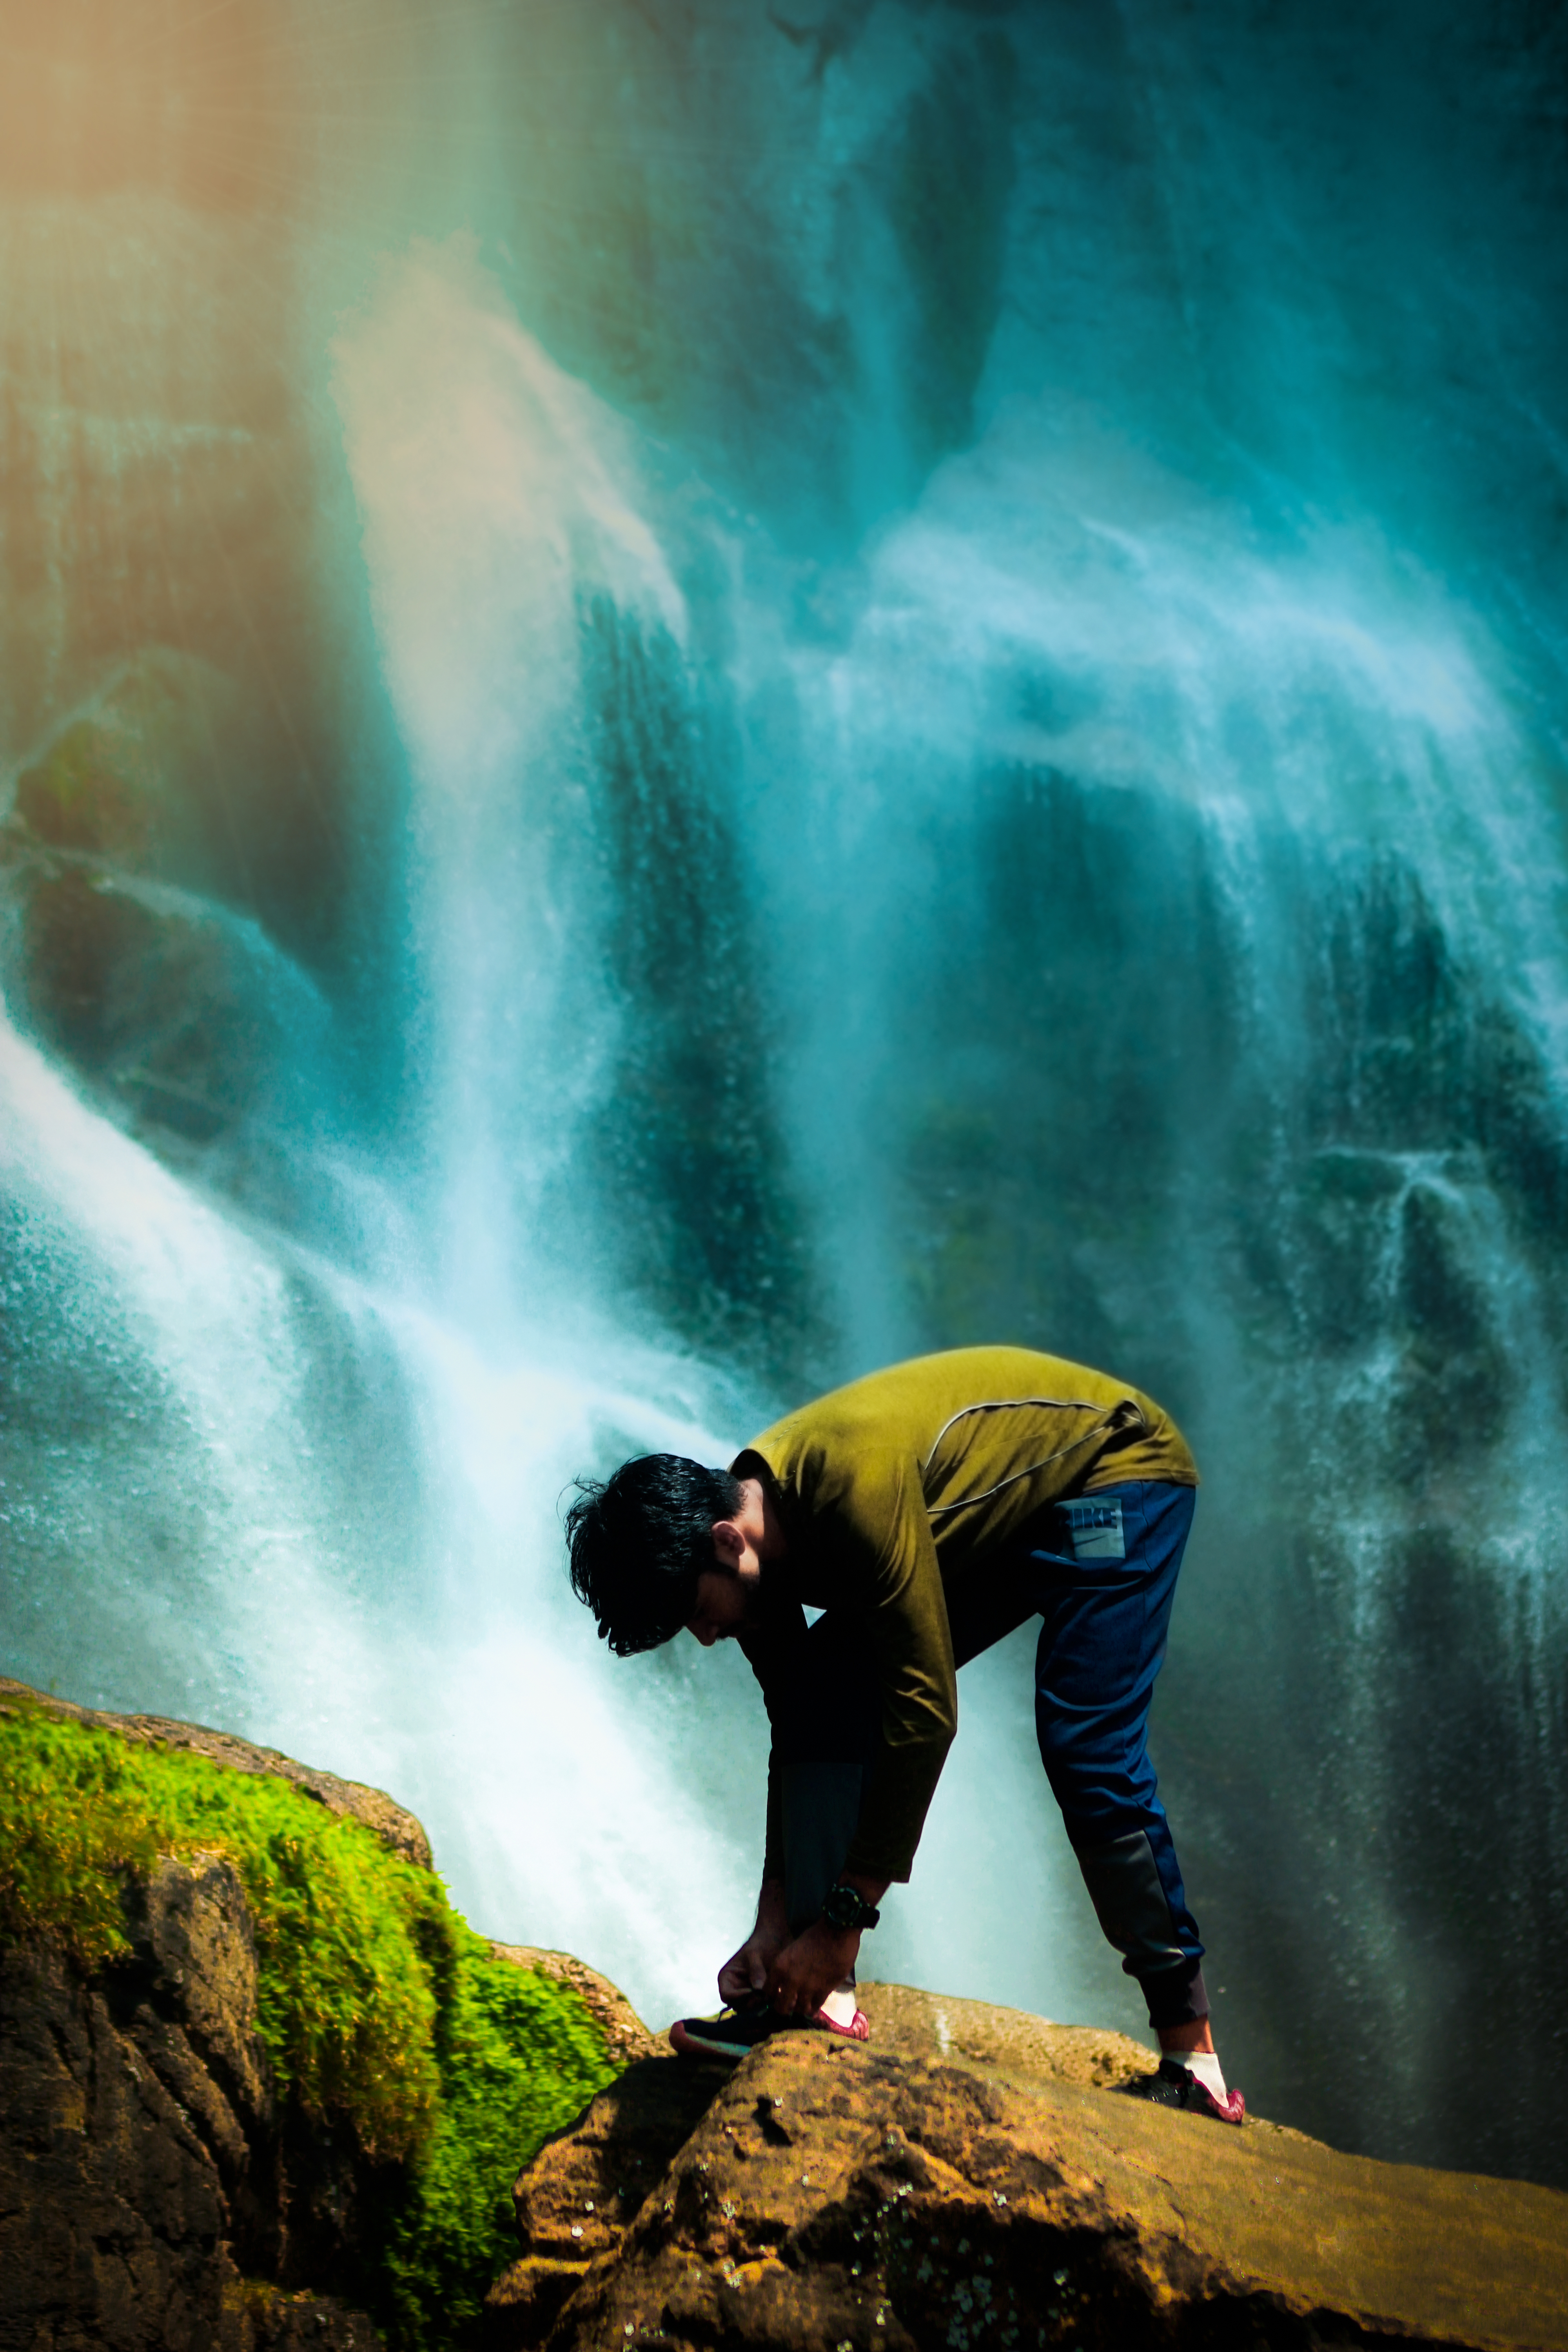
waterfalls, water, photograph, People in nature, green, nature, flash photography, waterfall, natural landscape, watercourse, atmospheric phenomenon, formation, landscape, happy, recreation, geological phenomenon, leisure, water feature, electric blue, stream, forest, fun, rock, geology, adventure, smoke, wilderness, meteorological phenomenon, stock photography, darkness, rapid, wave, tourism, freezing, t shirt, mist, hiking, vacation